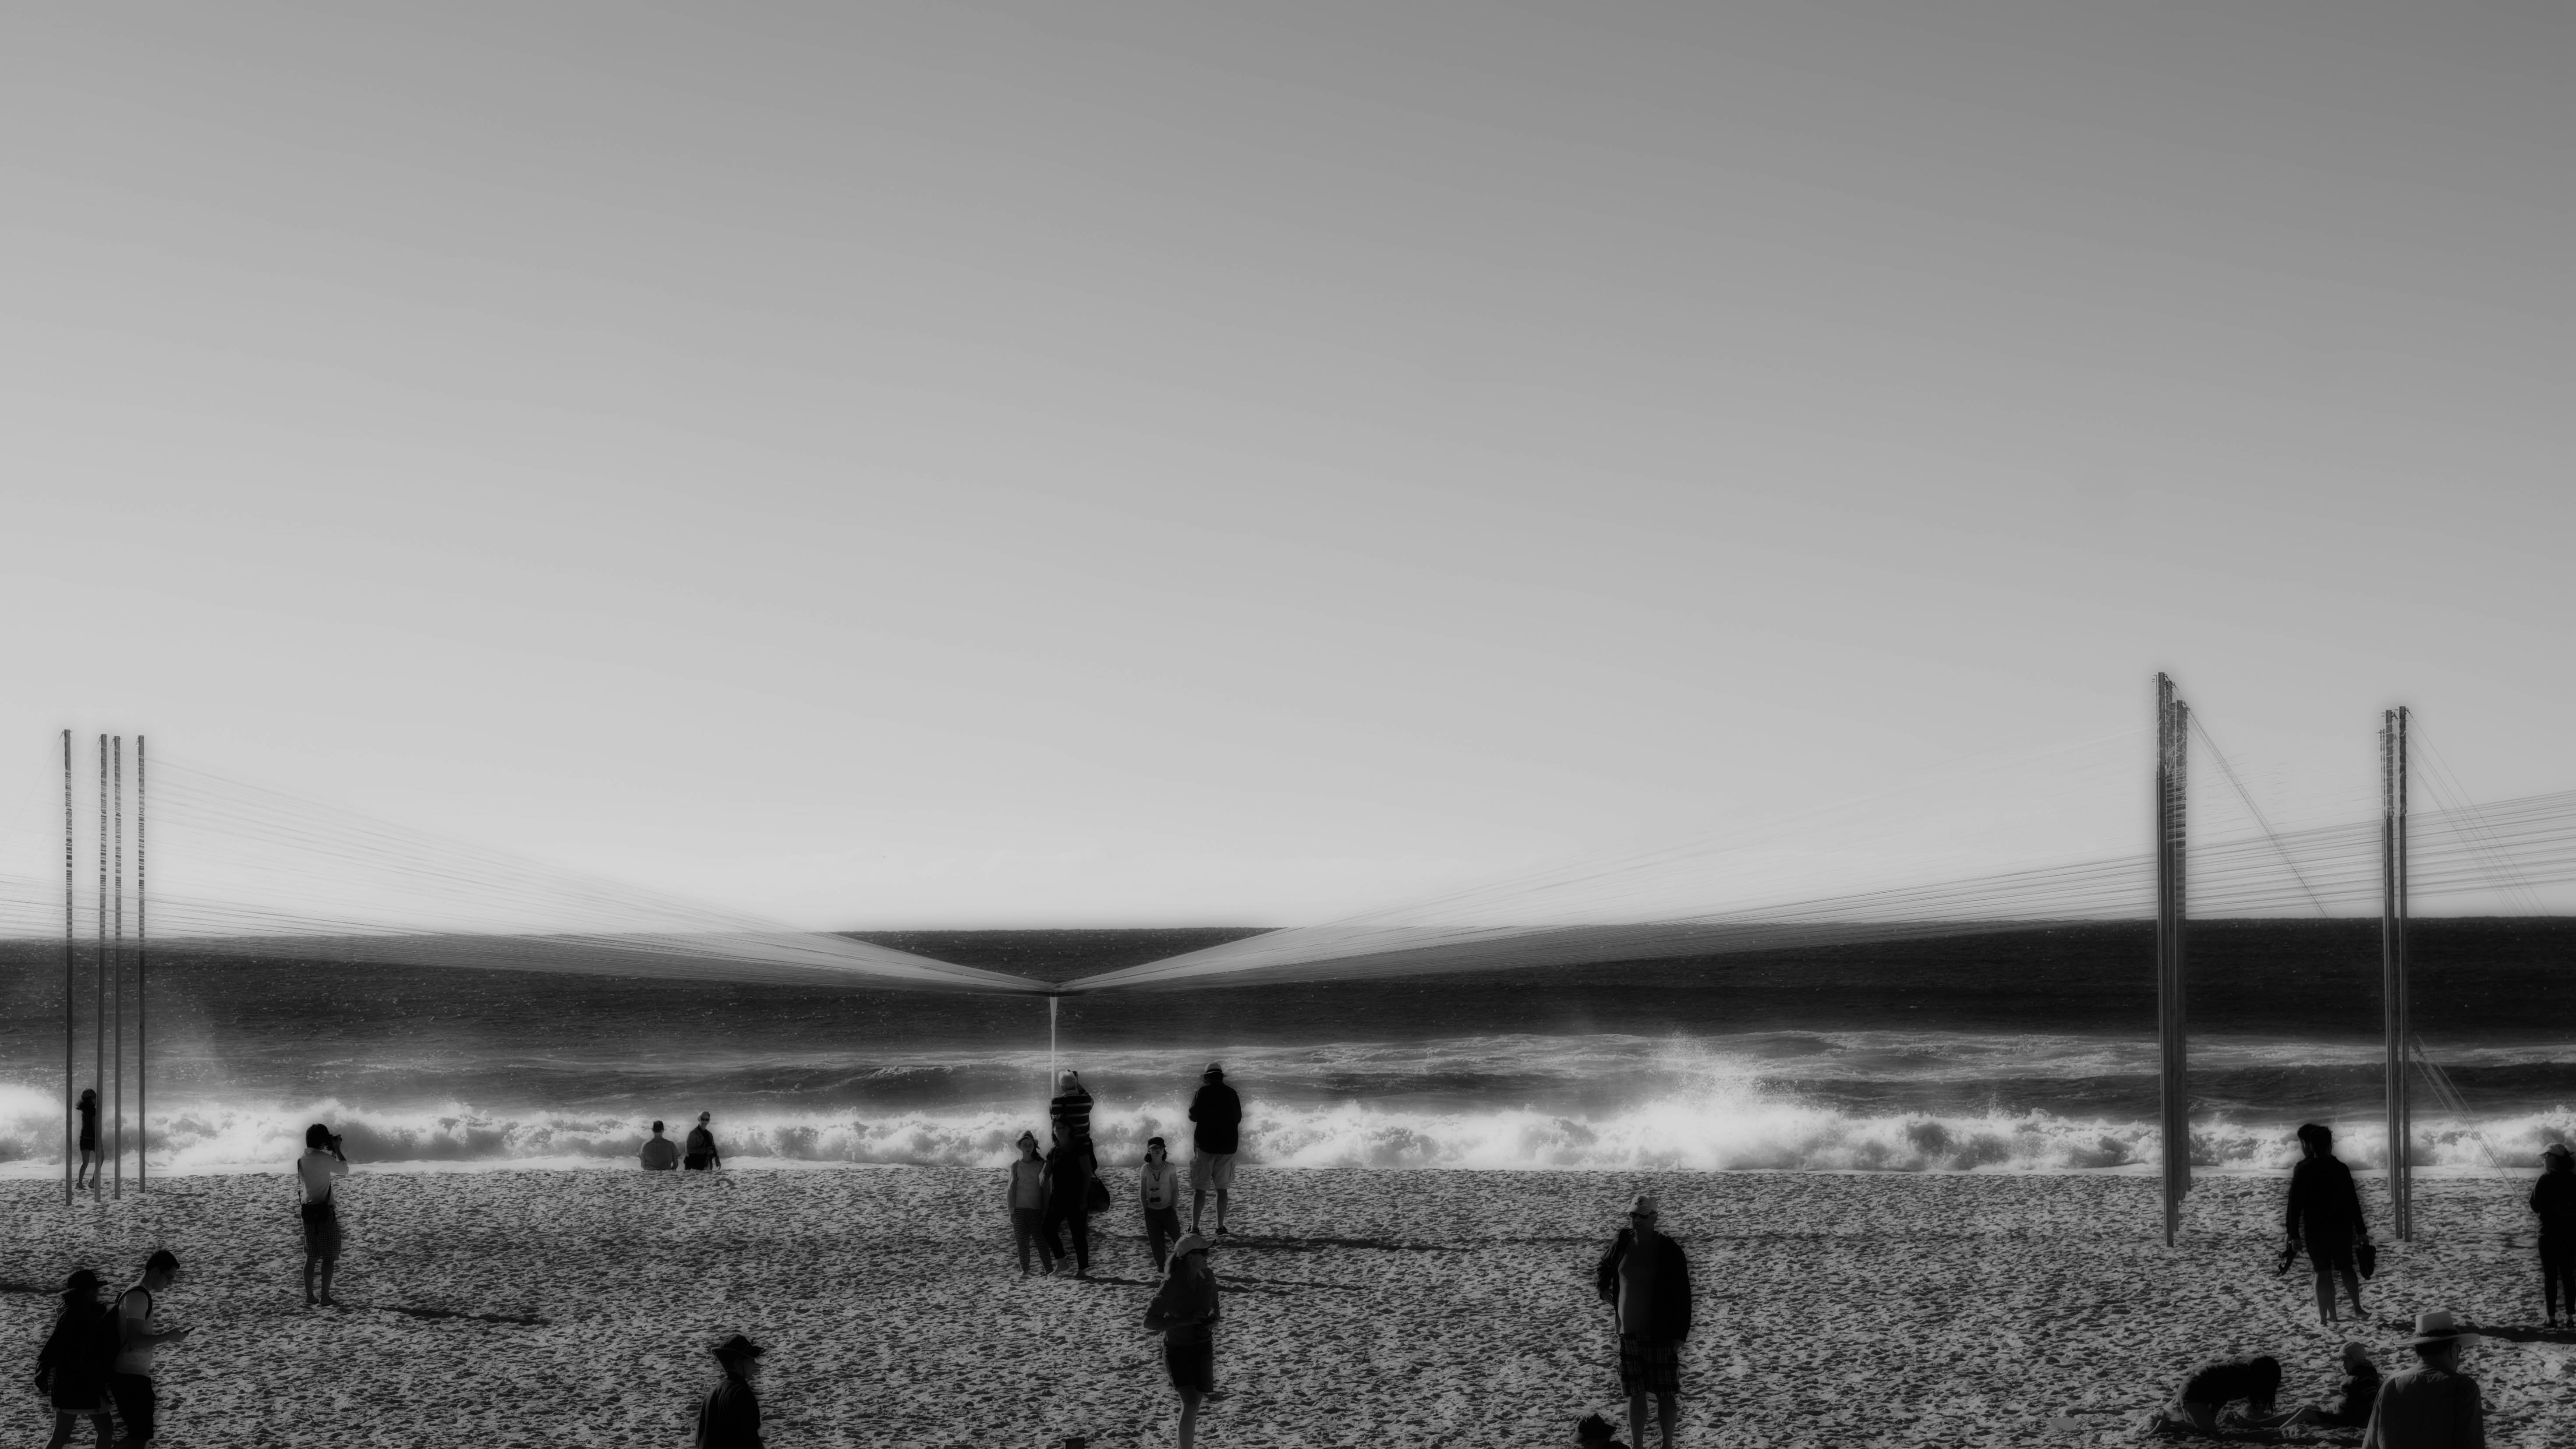
sea, horizon, cloud, black and white, skyline, photography, morning, dusk, sydney, nikon, monochrome, australia, nsw, shape, bondi, sculpturesbythesea, tamaramabeach, monochrome photography, atmospheric phenomenon, atmosphere of earth